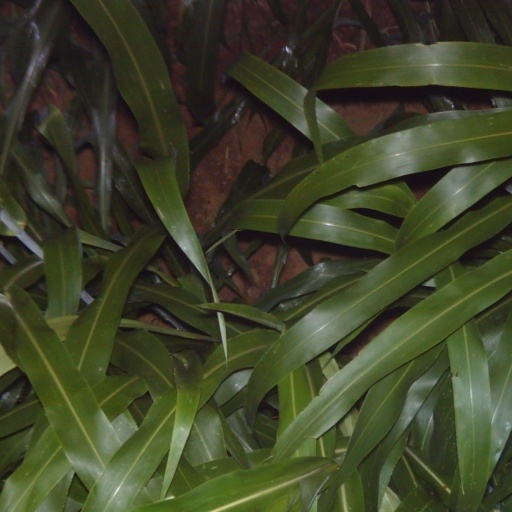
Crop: sorghum